Wang Po-chieh

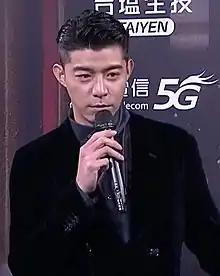
Wang at the 57th Golden Bell Awards in October 2022

Wang Po-chieh (born 25 September 1989) is a Taiwanese actor. Known for his roles in both film and television, he has won two Taipei Film Awards and been nominated for a Hundred Flowers Award, a Golden Horse Award and three Golden Bell Awards.